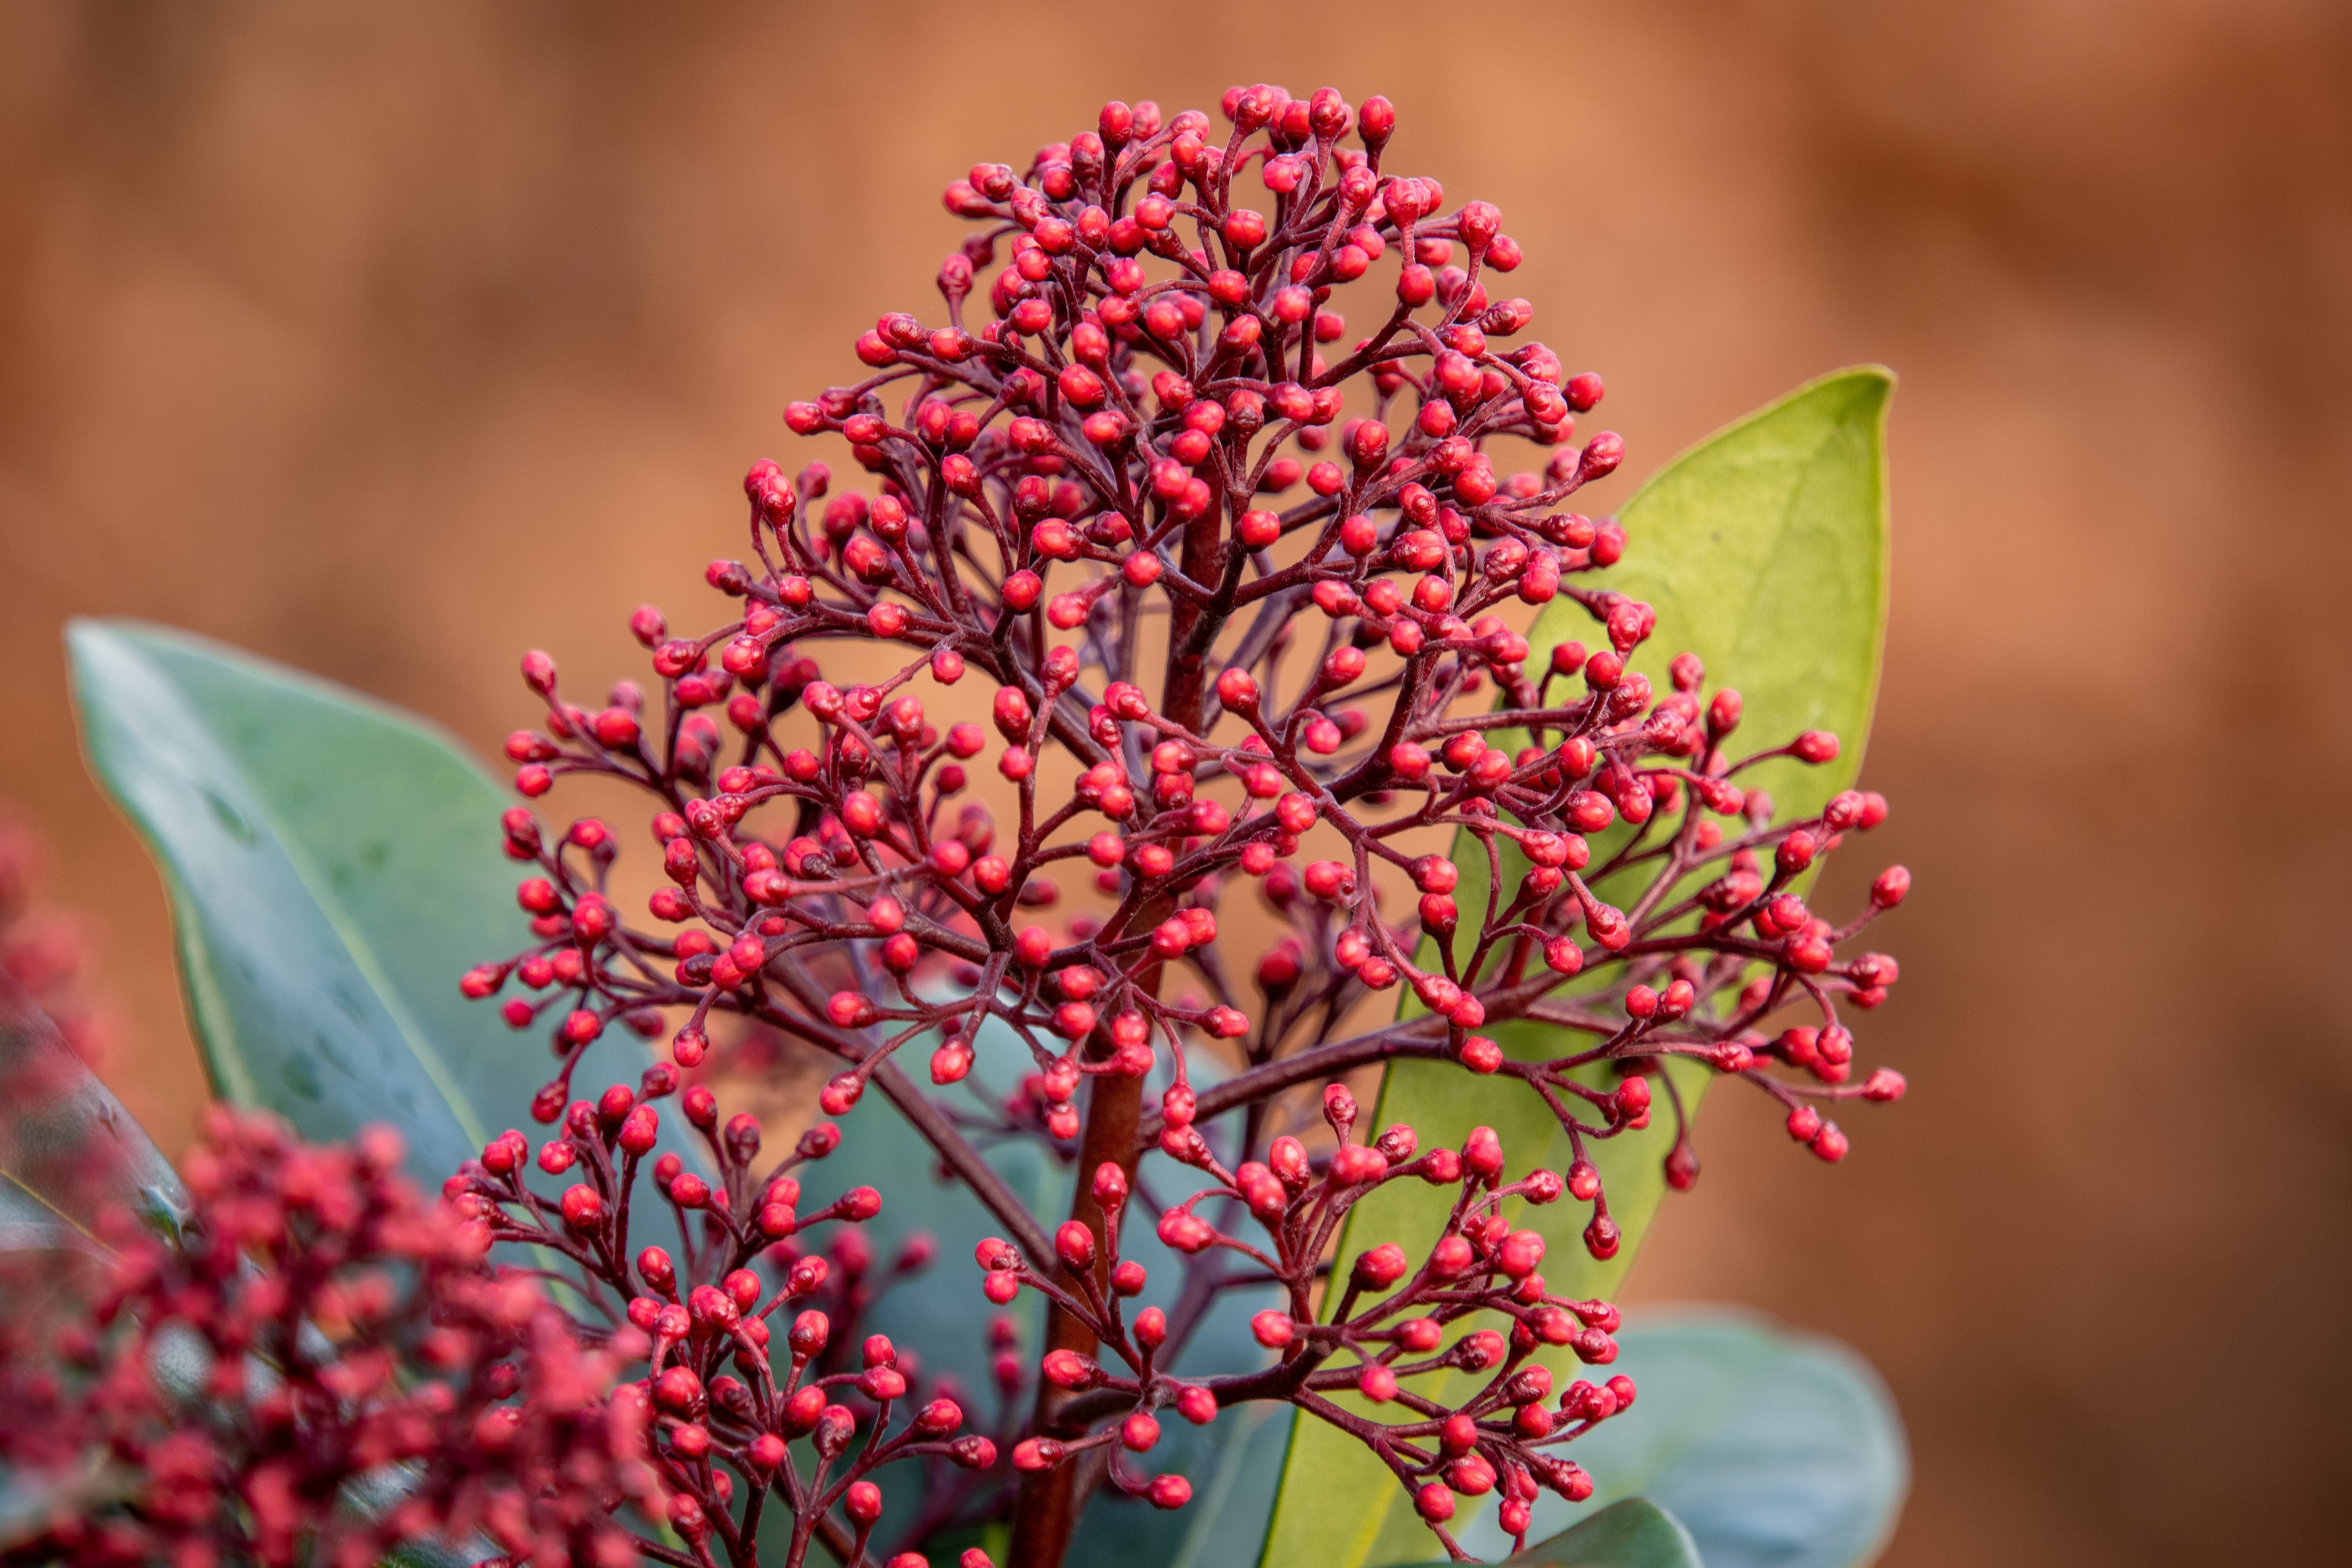
natural, flower, plant, leaf, tree, terrestrial plant, red, twig, flowering plant, shrub, magenta, annual plant, macro photography, herbaceous plant, subshrub, plant stem, art, peach, stonecrop family, milkweed, buddleia, petal, moschatel family, cornales